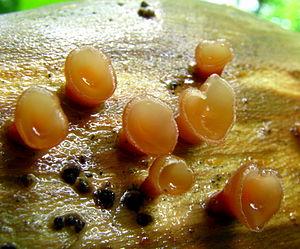
LesCyphellaceae sont une famille dans le clade IV des marasmioïdes de l'ordre des agaricales.